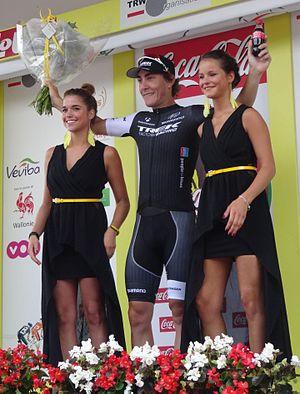
Reportage photographique réalisé le dimanche 27 juillet à l'occasion de l'arrivée de la deuxième étape du Tour de Wallonie 2014 à Perwez, Belgique.
La saison 2014 de l'équipe cycliste Trek Factory Racing est la quatrième de cette équipe.
Giacomo Nizzolo, né le 30 janvier 1989 à Milan en Italie, est un coureur cycliste italien, membre de l'équipe NTT Pro Cycling. Son palmarès comprend notamment deux titres de champion d'Italie sur route obtenus en 2016 et 2020. Il a remporté le classement par points du Tour d'Italie à deux reprises, en 2015 et 2016, sans gagner d'étape. En 2020, il devient champion d'Europe sur route.